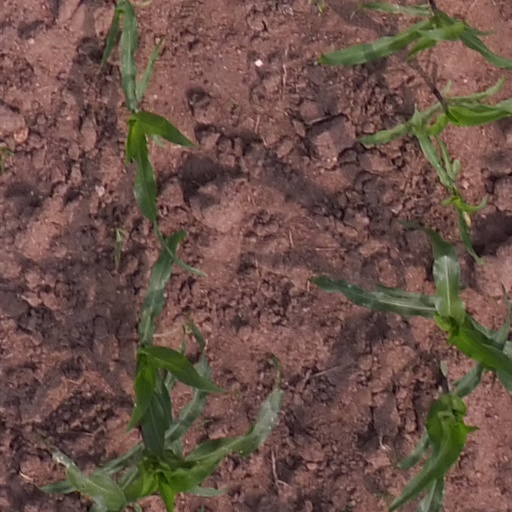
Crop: maize; corn